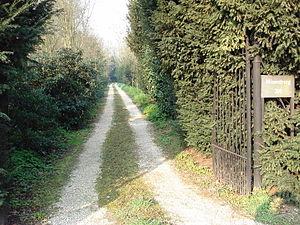
Allée menant au château de Missembourg (Mussenborg) à Edegem, dans la lointaine banlieue sud d'Anvers.
Marie Gevers est une romancière belge d'expression française, née le 30 décembre 1883 à Edegem, près d'Anvers, au manoir de Mussenborg, où elle est décédée le 9 mars 1975.